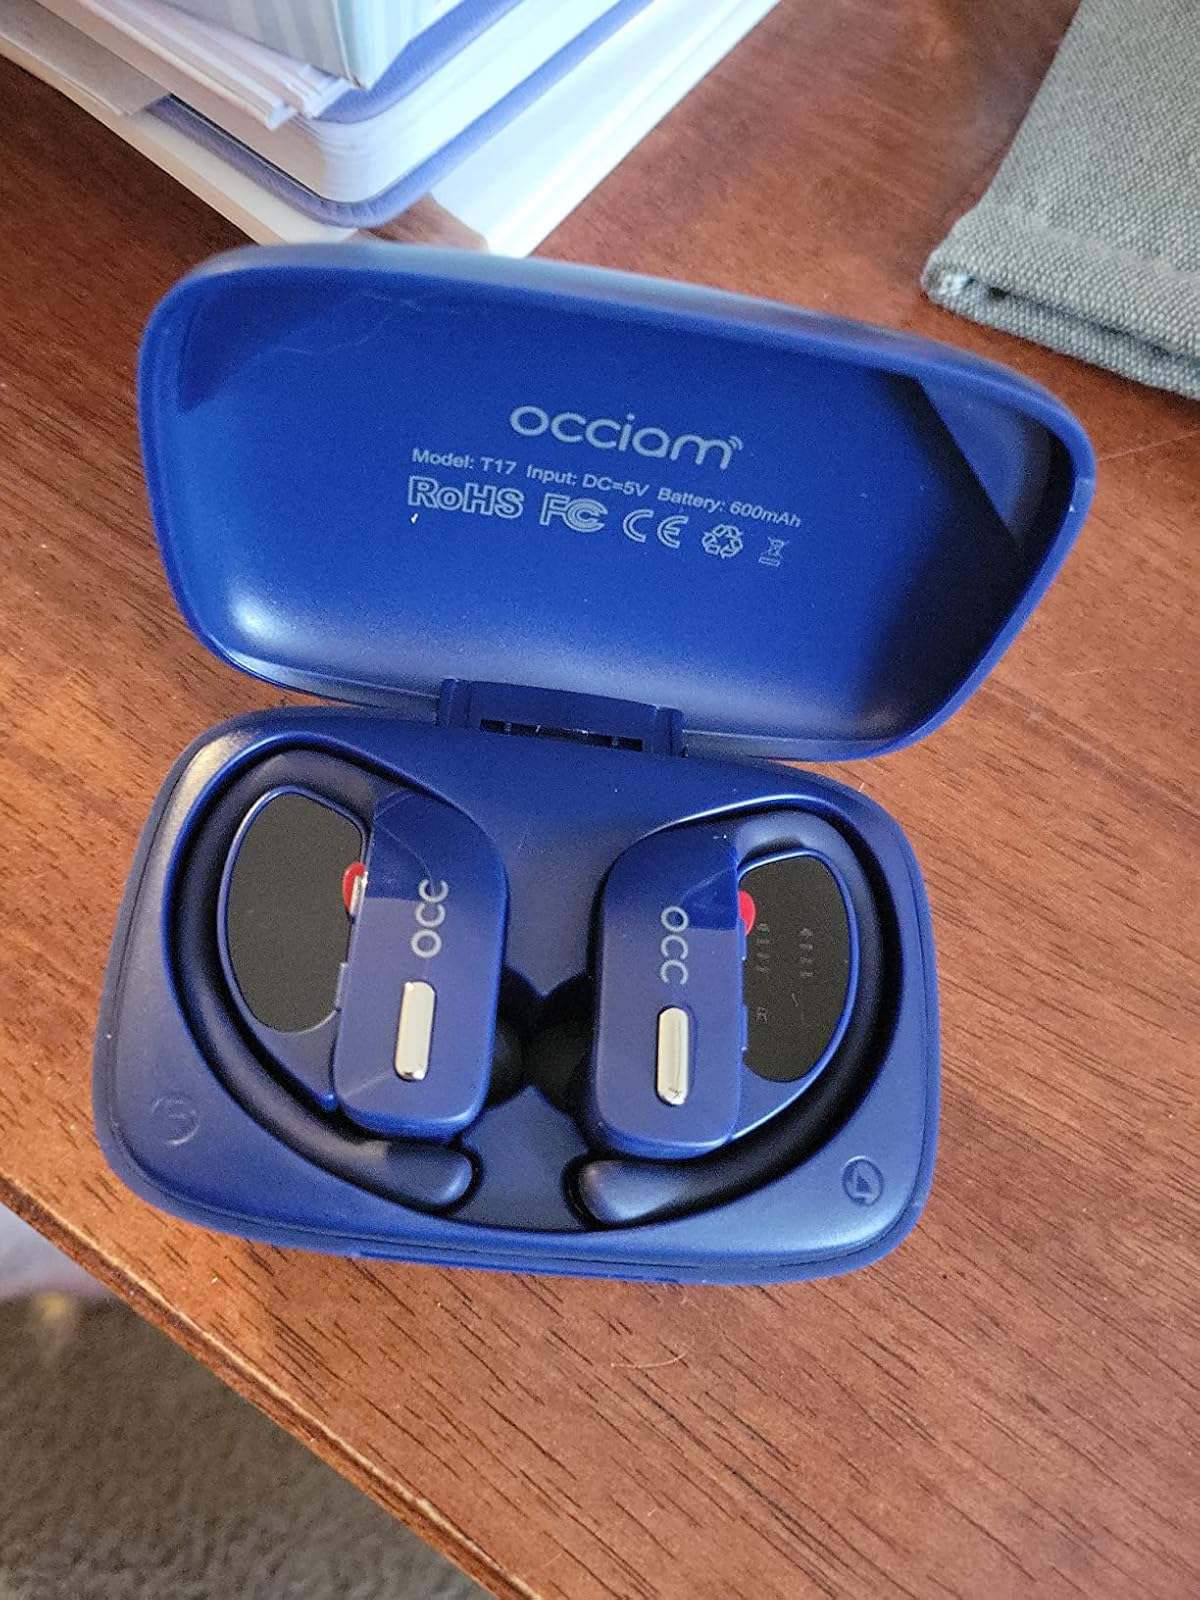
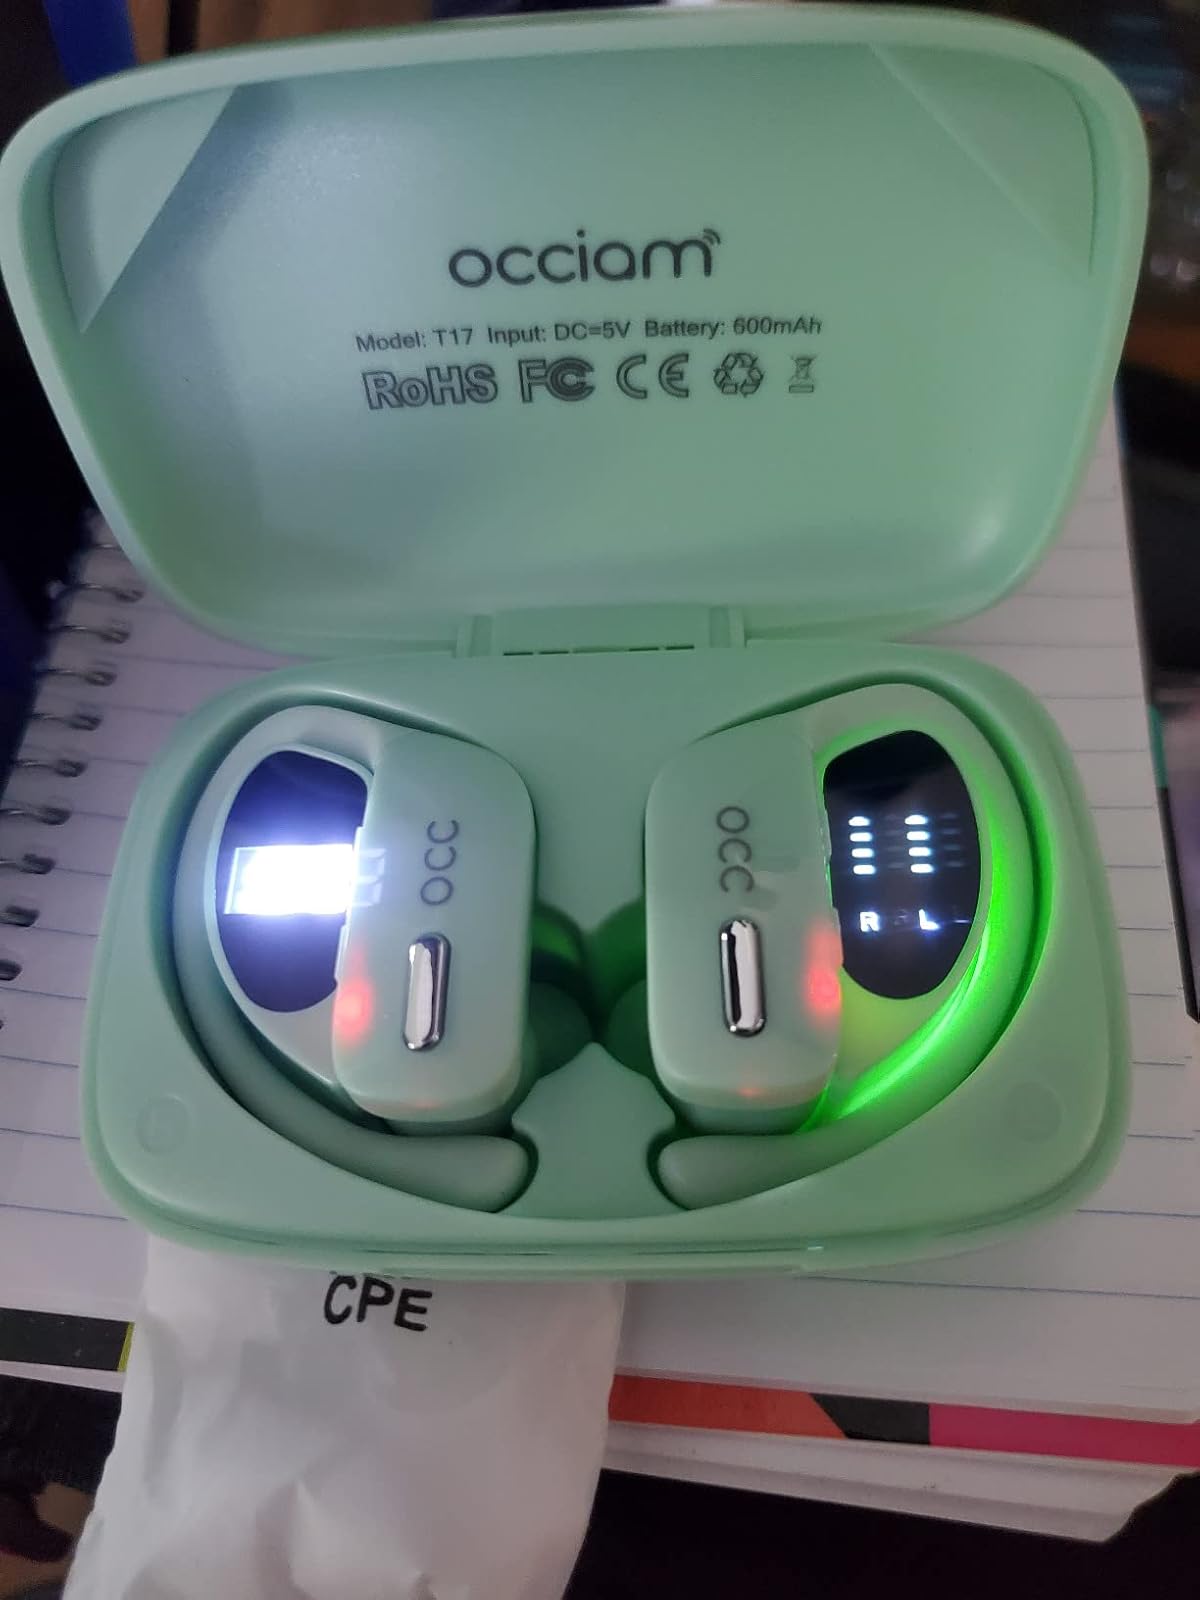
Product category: earbuds
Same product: no